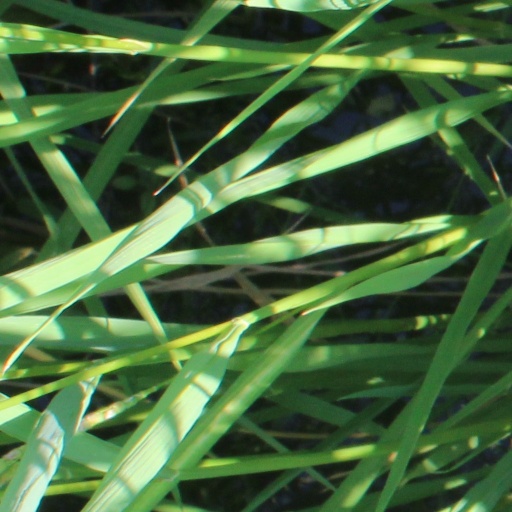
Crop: rice